Young Vivian

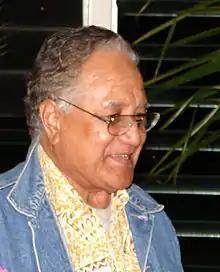
Vivian at a fiafia in Hakupu, 2006

Mititaiagimene Young Vivian (born 12 November 1935) is a Niuean politician and diplomat, who served as Premier of Niue twice, the first time from December 1992 to March 1993 following the death of Sir Robert Rex, and the second from 2002 to 2008. He also served as a Cabinet Minister multiple times, first as Minister of Education, Economic Development and Agriculture and later as Minister of Finance under Robert Rex, and in the Cabinet of Sani Lakatani. From 1979 to 1982 he served as Secretary-General of the South Pacific Commission.